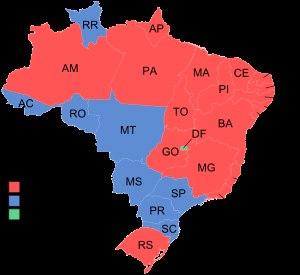
L’élection présidentielle brésilienne de 2010 se déroule les 3 et 31 octobre 2010. Elle marque la fin de la présidence de Lula da Silva qui, conformément à la Constitution brésilienne, ne peut pas se représenter pour un troisième mandat.